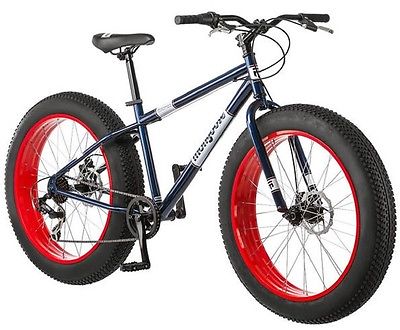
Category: bicycle